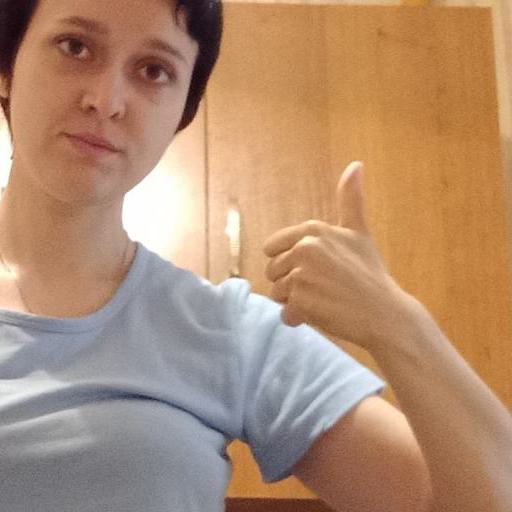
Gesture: like